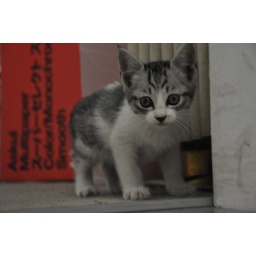
Very cute stray cat came to the office in Hiroshima.